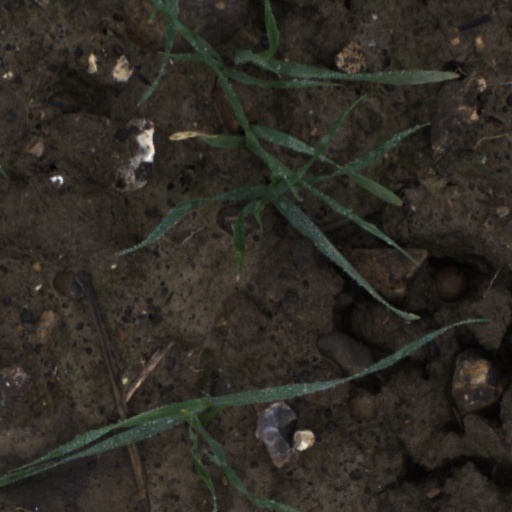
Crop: wheat